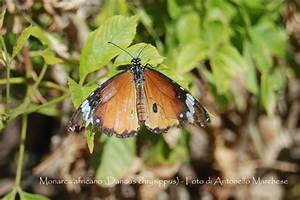
Label: butterfly